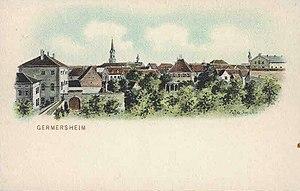
Germersheim, prononcé ['gɛrmərshaɪ̯m] en allemand, Germersche en palatin, est une ville du Land allemand de Rhénanie-Palatinat située sur la rive gauche du Rhin. Elle est le chef-lieu de l'arrondissement de Germersheim.